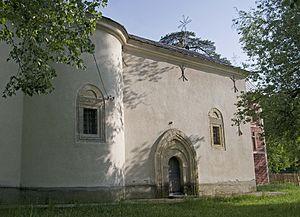
Brezna est un village de Serbie situé dans la municipalité de Gornji Milanovac, district de Moravica. Au recensement de 2011, il comptait 153 habitants.
L'éparchie de Žiča est une éparchie, c'est-à-dire une circonscription de l'Église orthodoxe serbe. Située au sud-est de la Serbie, elle a son siège à Kraljevo ; en 2006, elle est dirigée par l'évêque Justin.
Gornji Milanovac est une ville et une municipalité de Serbie, situées dans le district de Moravica. Au recensement de 2011, la ville comptait 24 048 habitants et la municipalité dont elle est le centre 44 438.